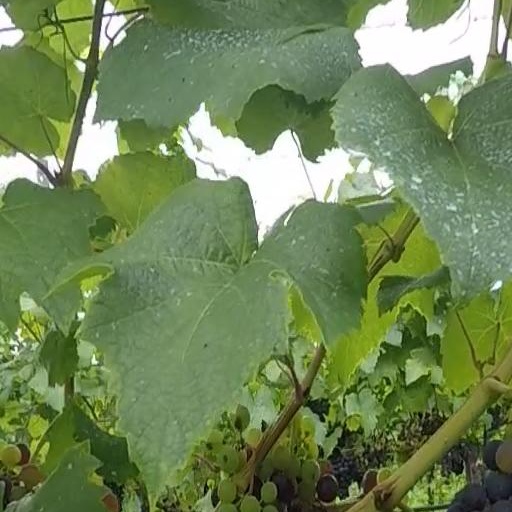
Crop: grape